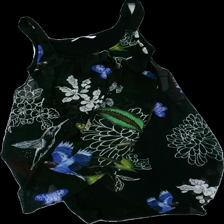
View: front
Type: Dress
Category: Ladies
Brand: Desigual
Colors: Multicolor, Black, White, Blue
Material: 100% polyester
Pattern: Floral print
Cut: Loose
Size: 38
Season: All
Stains: Major
Price range: <50
Recommended usage: Export
Comment: många småfläckar